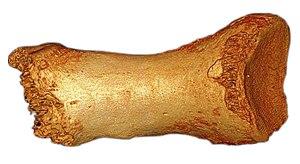
Cette liste de fossiles d'hominidés présente un certain nombre de fossiles d'hominines selon un classement chronologique. Il existe des milliers de fossiles, dont beaucoup sont fragmentaires et ne consistent qu'en de simples dents ou fragments d'os isolés. Cette liste ne se veut pas exhaustive, mais présente les principaux spécimens découverts. La plupart de ces fossiles se situent sur des branches ou des rameaux distincts de la branche hypothétique menant à Homo sapiens.